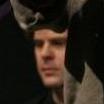
Age: 70